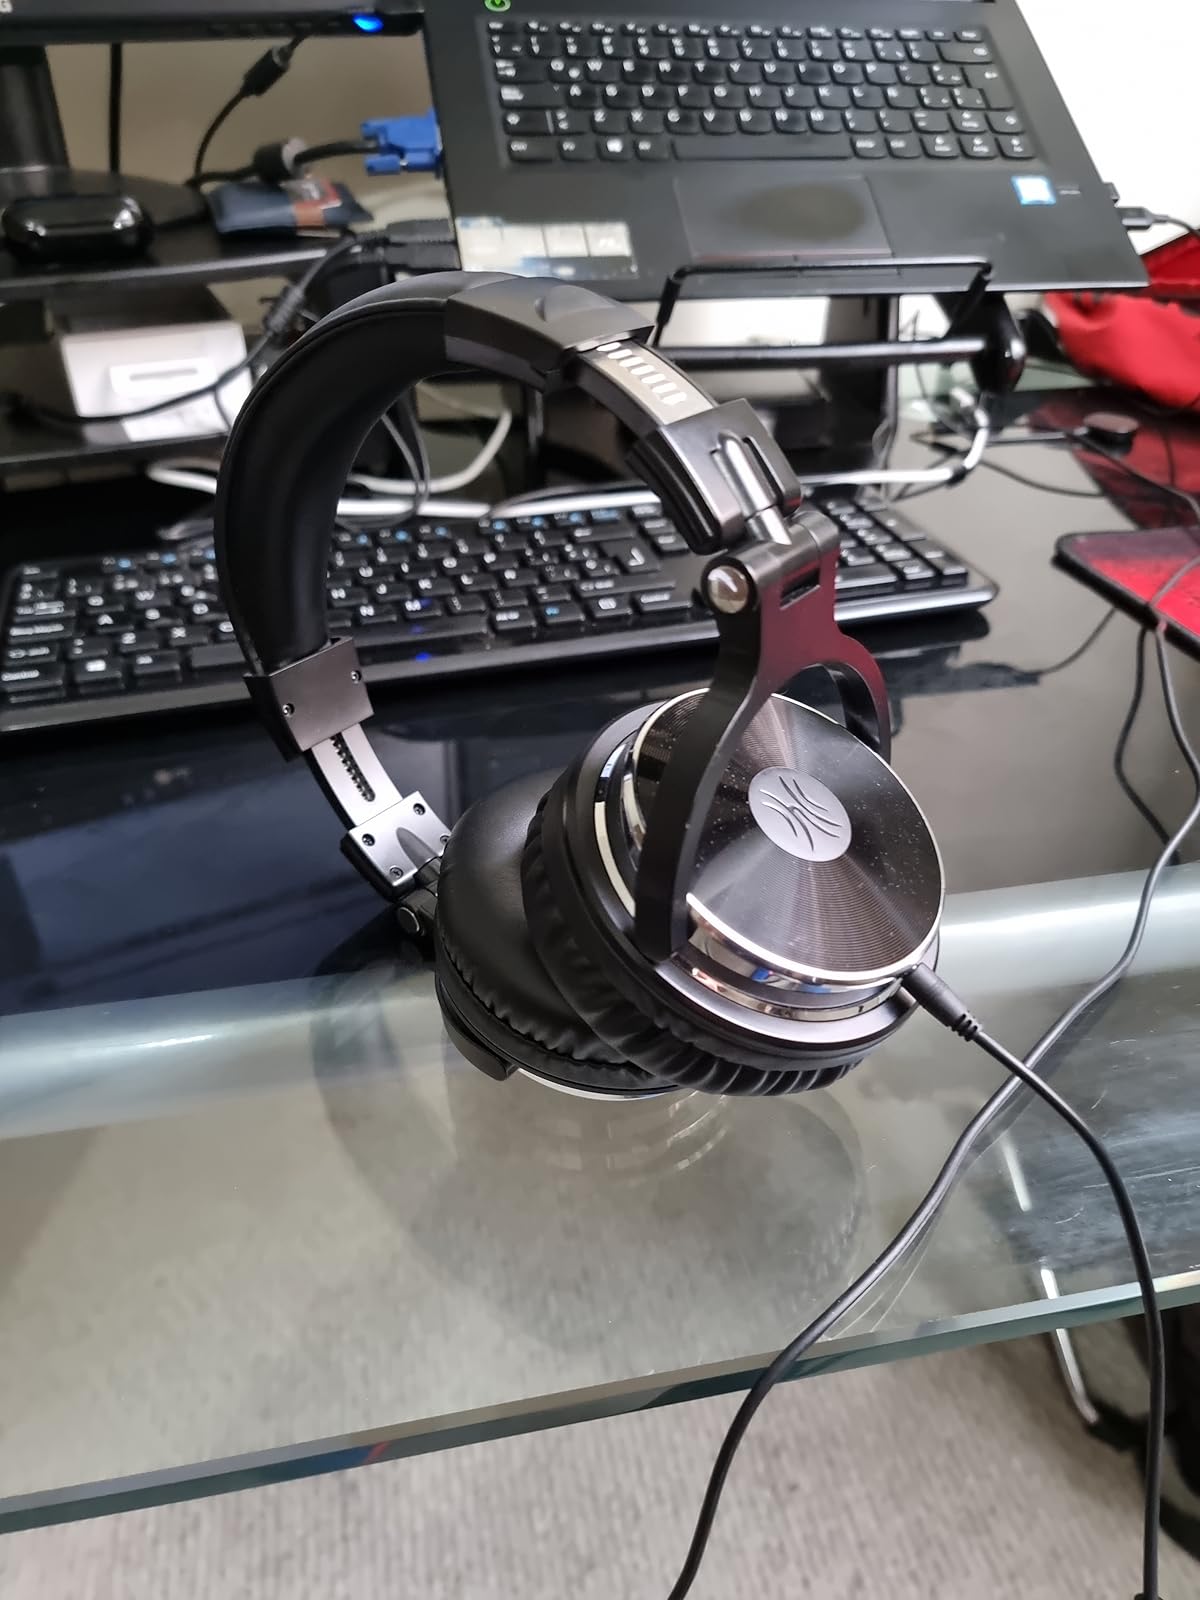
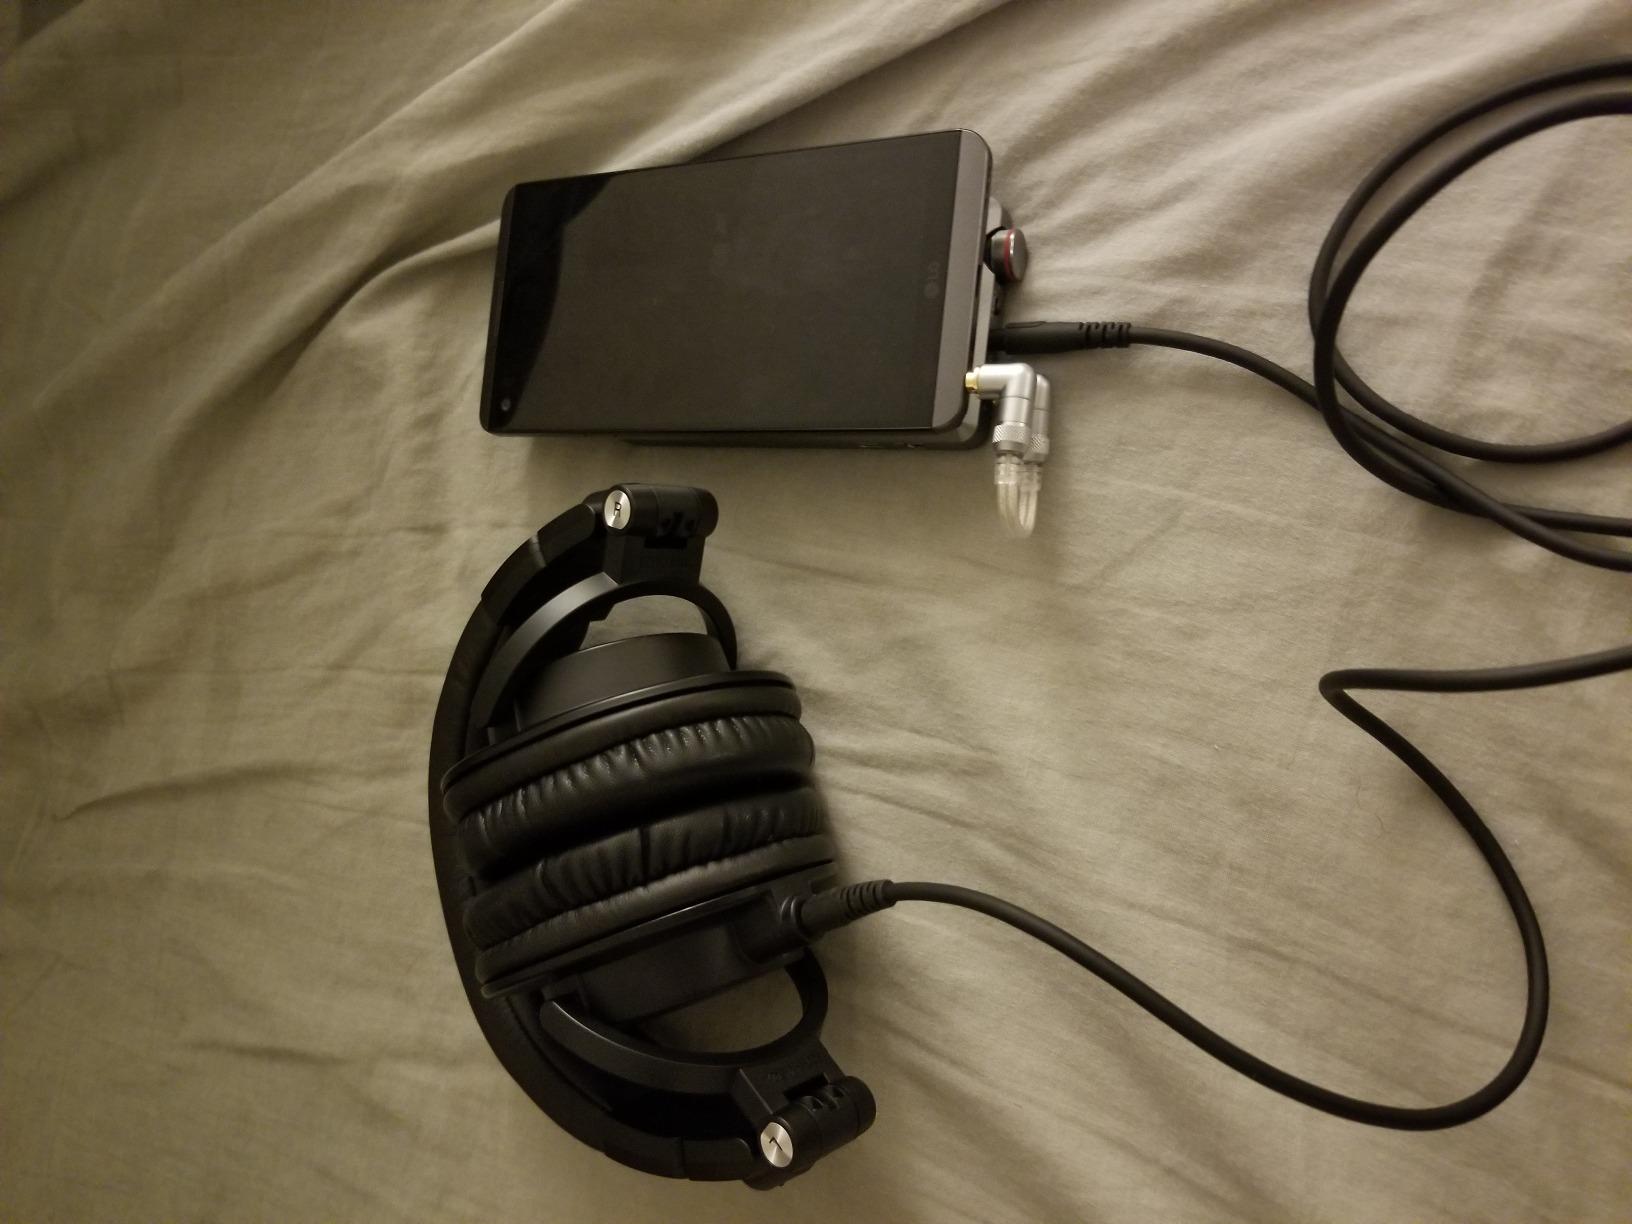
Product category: headphones
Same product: no